Chandirani

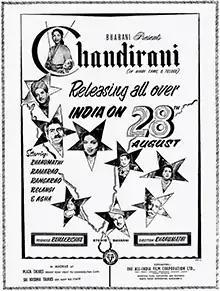
Theatrical release poster

Chandirani is a 1953 Indian swashbuckler film directed by P. Bhanumathi and produced by P. S. Ramakrishna Rao under the Bharani Pictures banner. The film was shot simultaneously in Telugu, Tamil, and Hindi languages. It stars Bhanumathi, N. T. Rama Rao, S. V. Ranga Rao, and Relangi in the Telugu and Tamil versions and Agha in the Hindi version. Bhanumathi also wrote the story while Ramakrishna Rao penned the screenplay. The film's music was composed by C. R. Subburaman and M. S. Viswanathan. "Chandirani" was released on 28 August 1953 in all three languages.